Parī

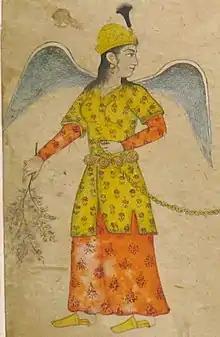
Depiction of a "Parī", 19th century, Rajput Bhopal museum

From India, across Northern Pakistan, Afghanistan, and Iran to Central Asia, and Turkey, local traditions variously acknowledge the existence of a supernatural creature called "parī". The term "parī" is attested in Turkish sources from the 11th century onward and was probably associated with the Arabic "jinn" when entering Turk beliefs through Islamic sources. Although "jinn" and "parī"s are sometimes used as synonyms, the term "parī" is more frequently used in supernatural tales. According to the book "People of the Air", the "parī"s are morally ambivalent creatures, and can be either Muslims or infidels.